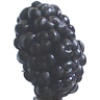
Label: Mulberry 1